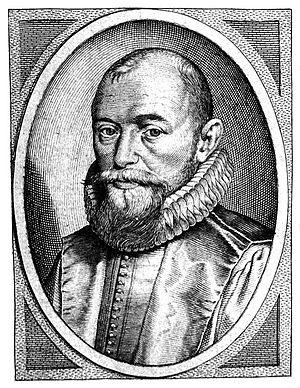
Simon Bischop ou Simon Episcopius selon la forme latinisée de son nom, né le 8 janvier 1583 et mort le 4 avril 1643, est un théologien hollandais remontrant qui joua un rôle important dans le synode de Dordrecht en 1618.
La préservation conditionnelle des saints, ou la sécurité conditionnelle, est la conviction arminienne que les croyants sont préservés par Dieu dans la relation de salut avec lui, à la condition d'une foi persévérante en Christ.